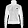
Label: Coat